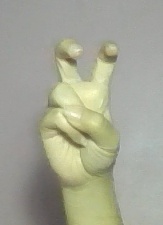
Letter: toot